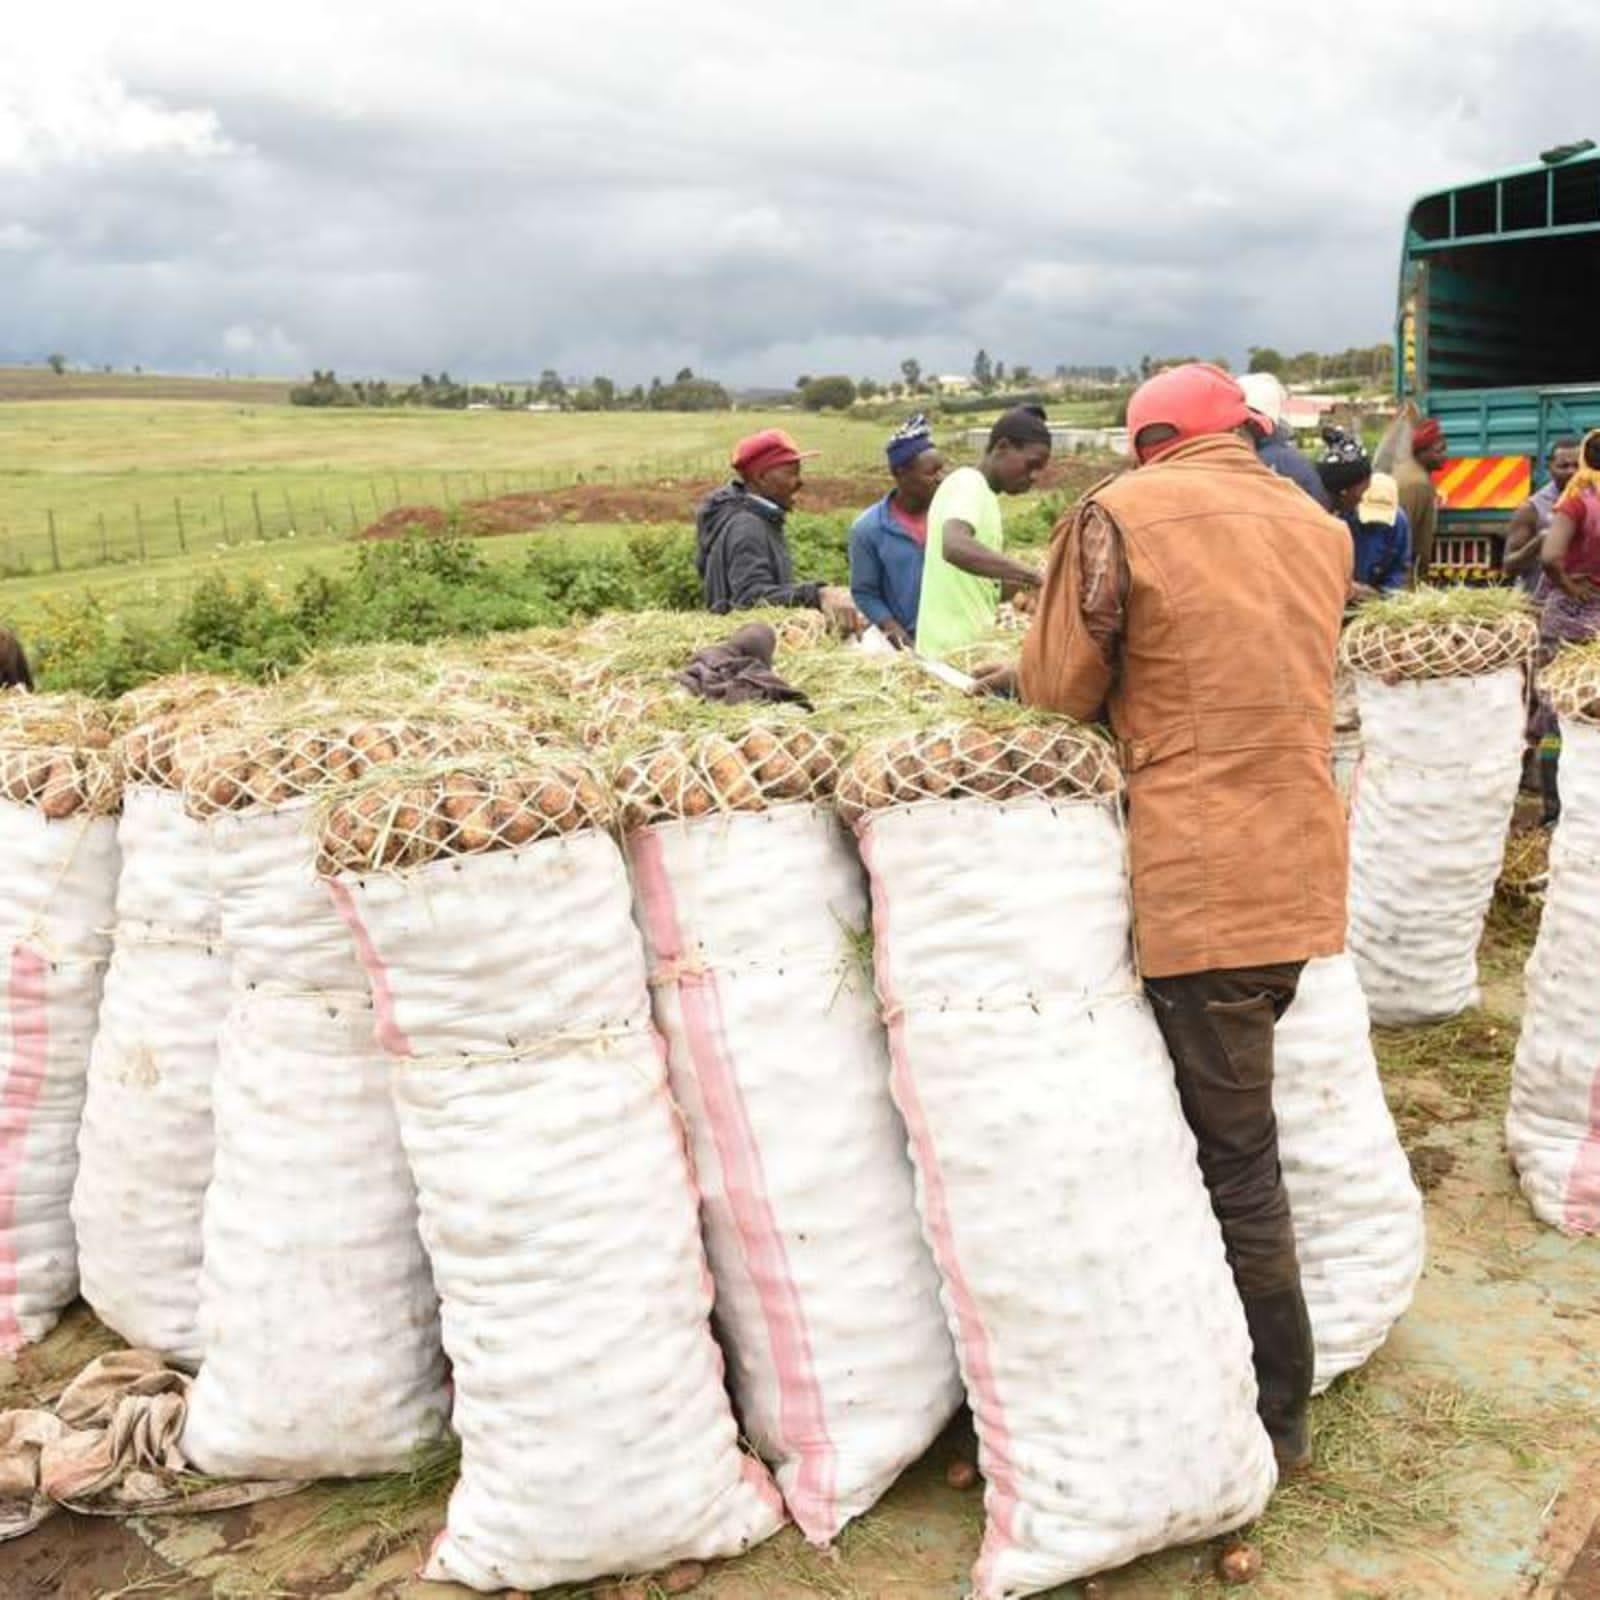
Jopo la watu waliokatika eneo la wazi lililozungukwa na vifungashio vilivyohifadhi zao aina ya viazi vilivyovunwa na kukusanywa kwa pamoja, ikiashiria ni eneo litumikalo kwa ajili ya uzalishaji wa mazao hayo ya biashara.